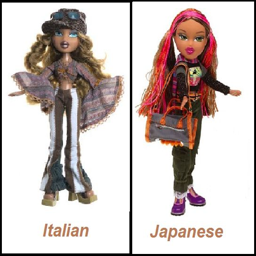
profession is person armed force does stuff you would see in an anime